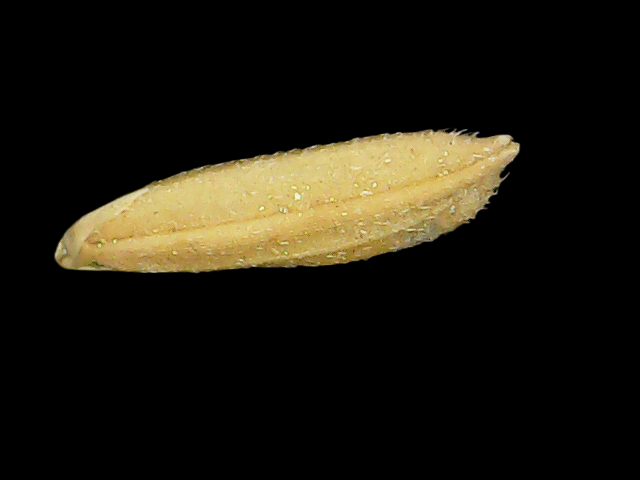
Rice variety: Binadhan16